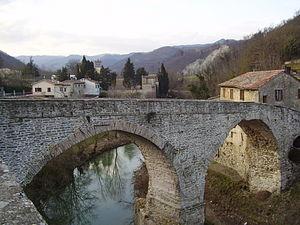
Mercatello sul Metauro est une commune d'environ 1 500 habitants, située dans la province de Pesaro et Urbino dans la région Marches en Italie centrale.